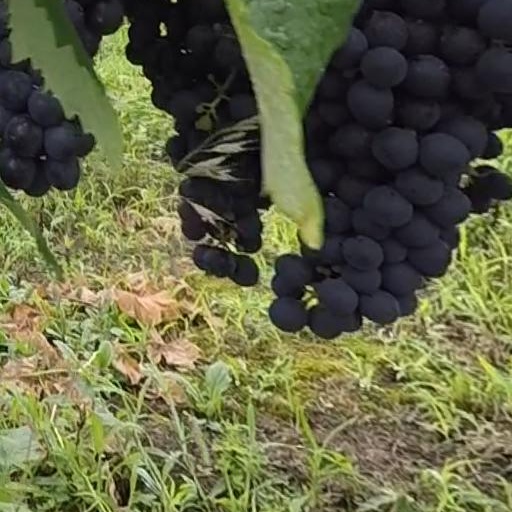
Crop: grape